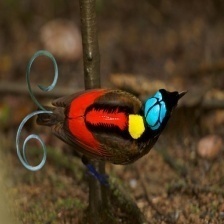
Species: WILSONS BIRD OF PARADISE
Scientific name: CICINNURUS RESPUBLICA